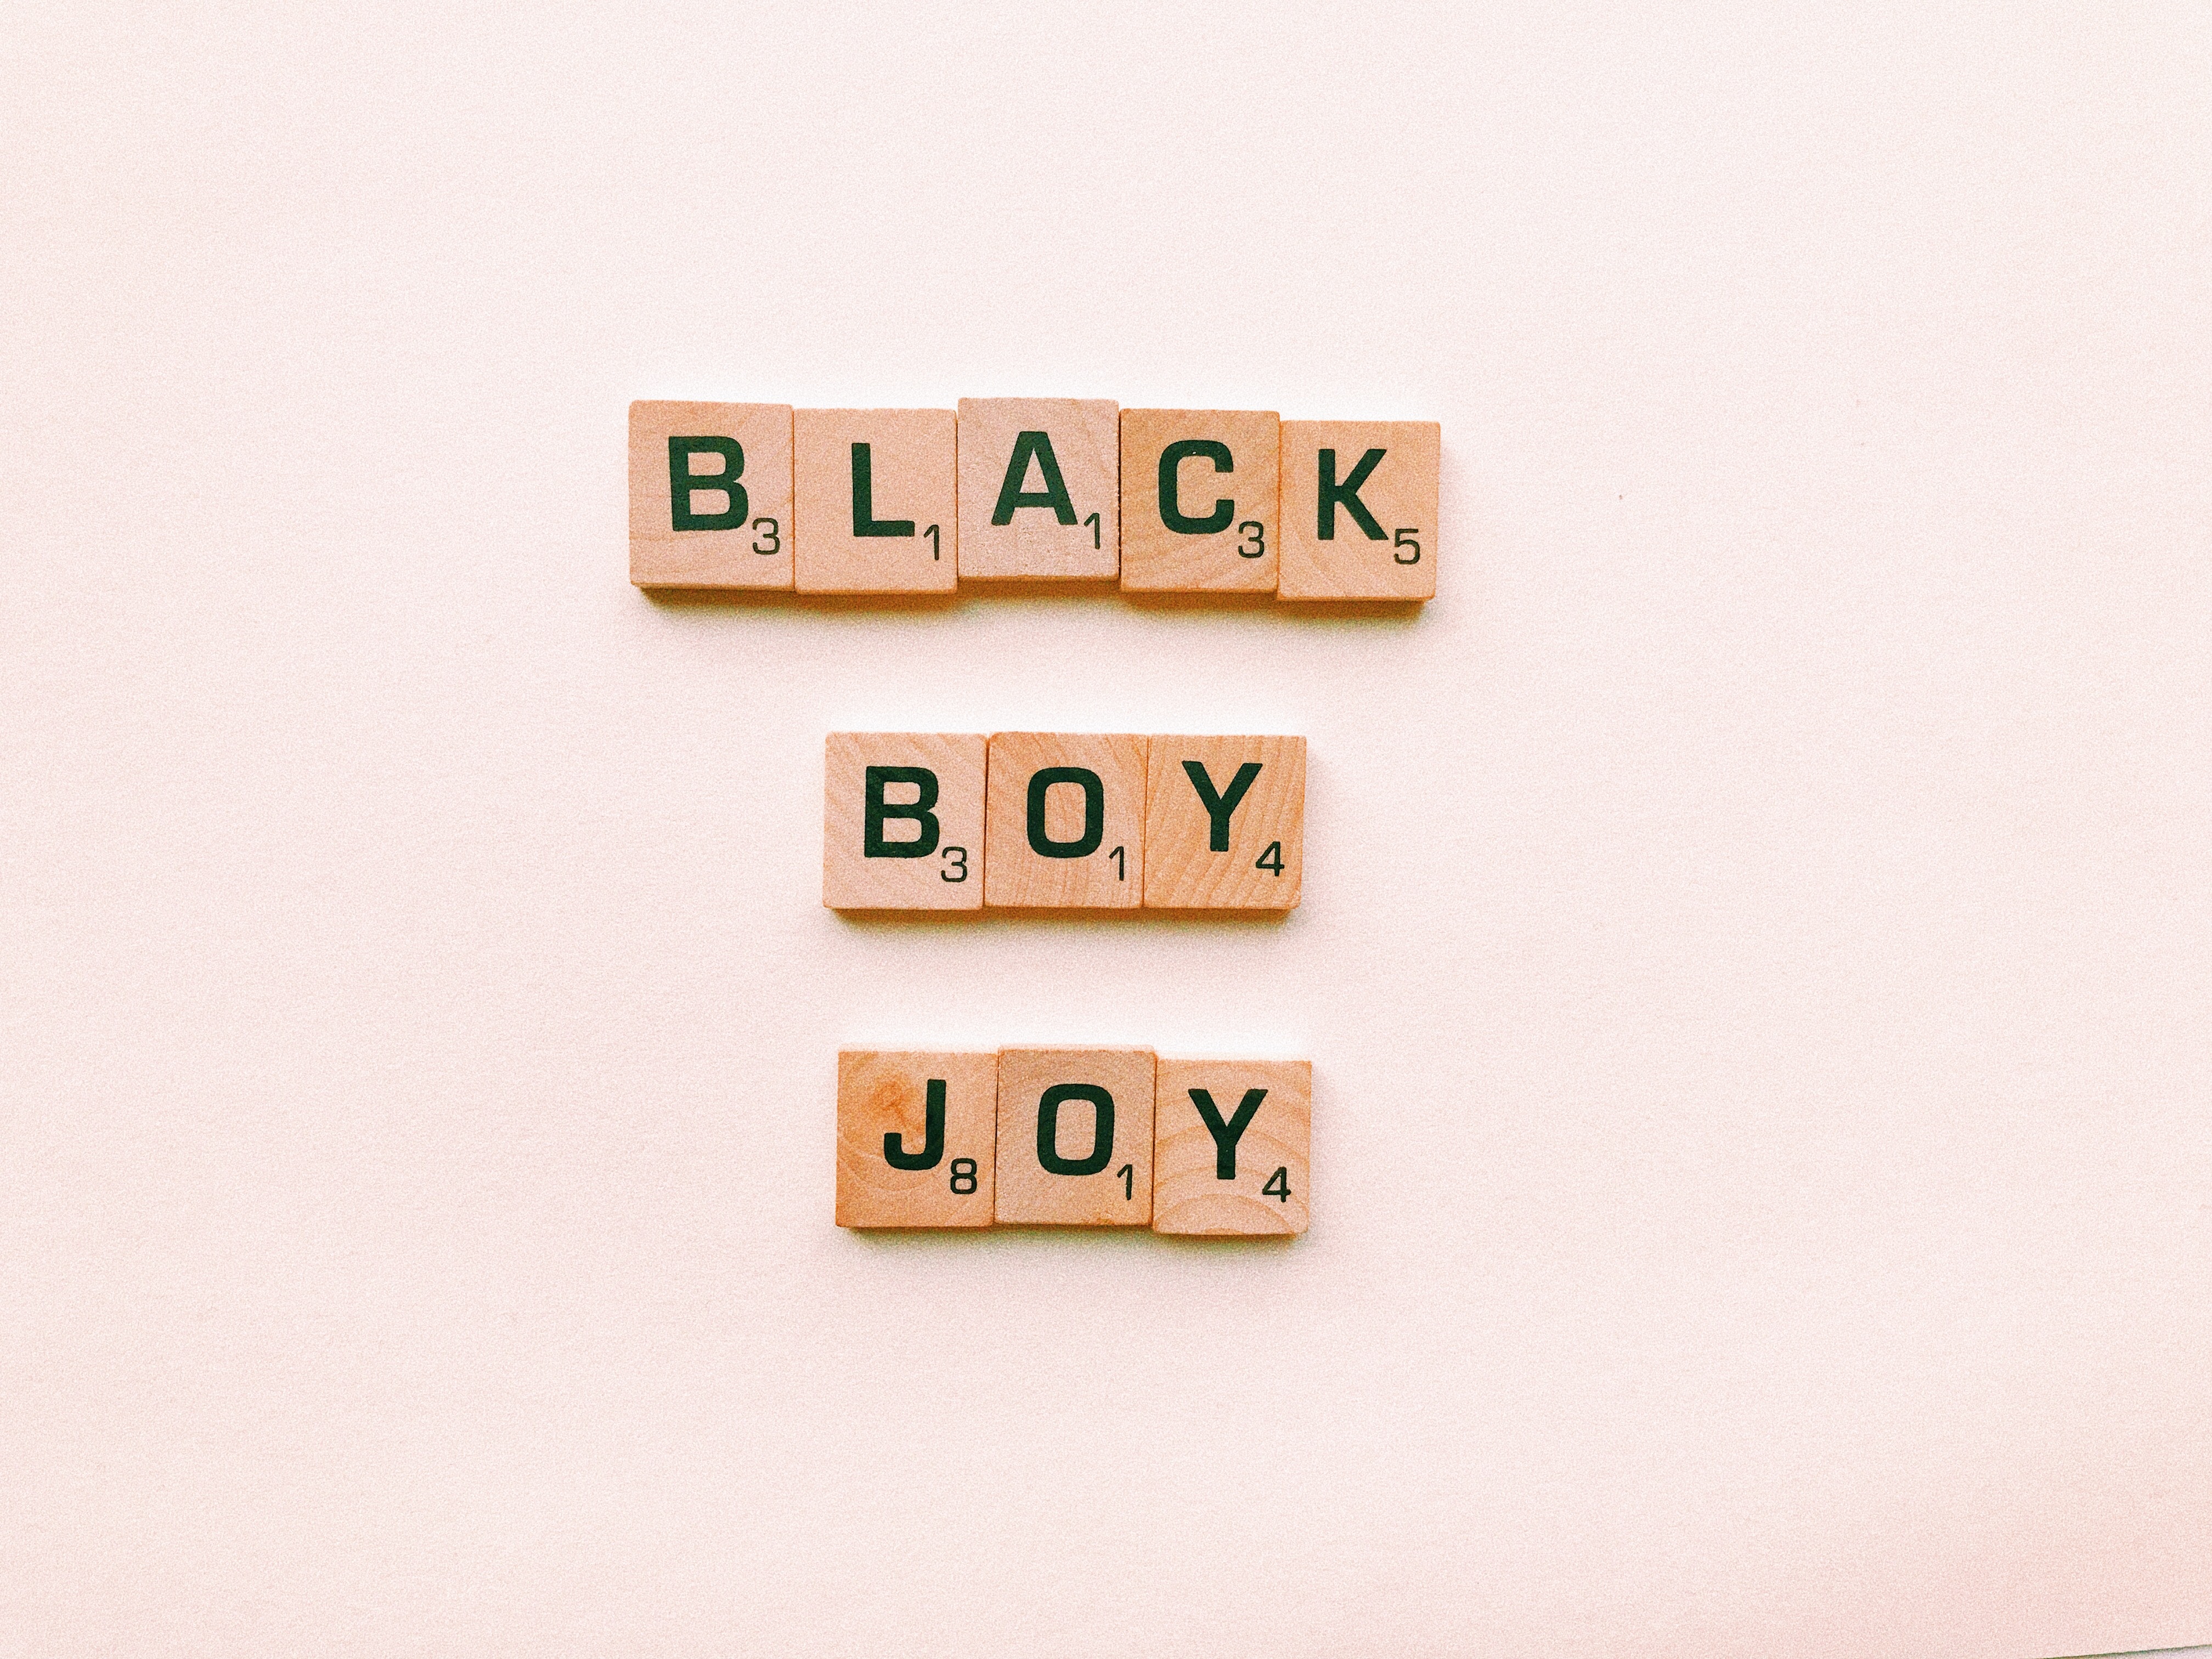
text, font, number, games